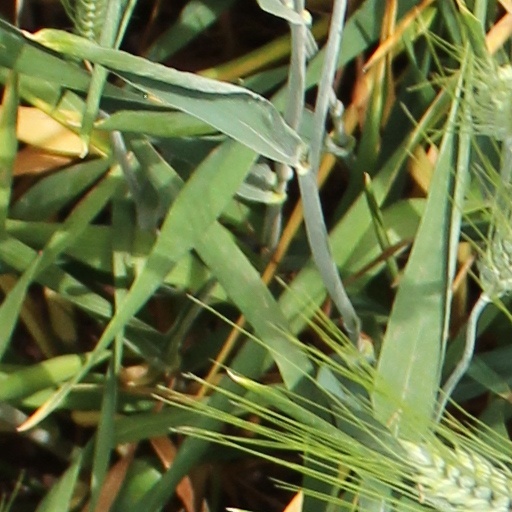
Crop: wheat